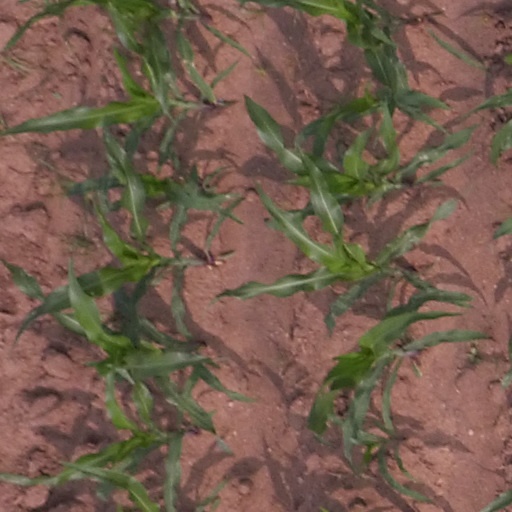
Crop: maize; corn